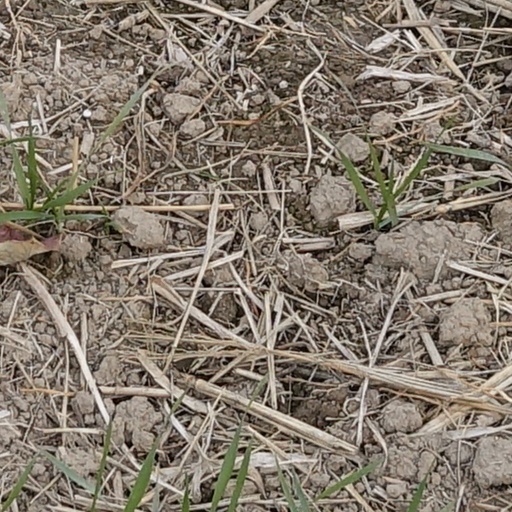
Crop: wheat